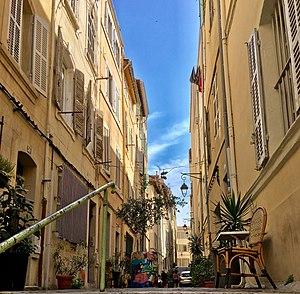
Rue Sainte Françoise au Panier à Marseille
La rue Sainte-Françoise se trouve dans le 2e arrondissement de Marseille et va de la montée des Accoules à la rue du Panier.